LGBTQ rights in Saint Helena, Ascension and Tristan da Cunha

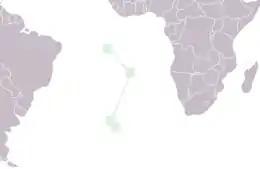
Saint Helena, Ascension and Tristan da Cunha

Lesbian, gay, bisexual and transgender (LGBT) rights in the British Overseas Territory of Saint Helena, Ascension and Tristan da Cunha have gradually evolved over the years. Discrimination on the basis of sexual orientation is banned in the entire territory through the "Constitution Order 2009" and same-sex marriage has been legal on the islands since 2017.